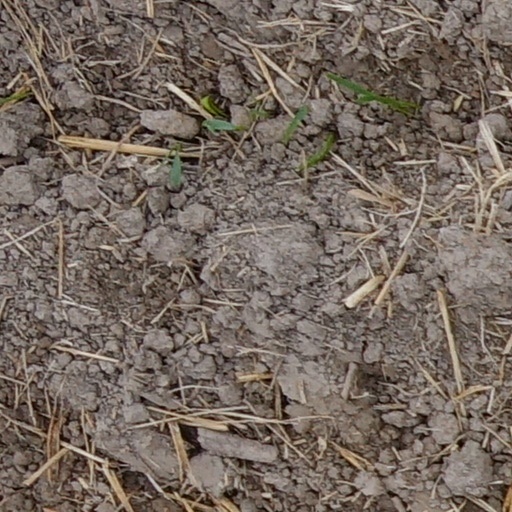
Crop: wheat